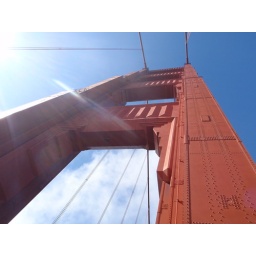
bridge tower in sun